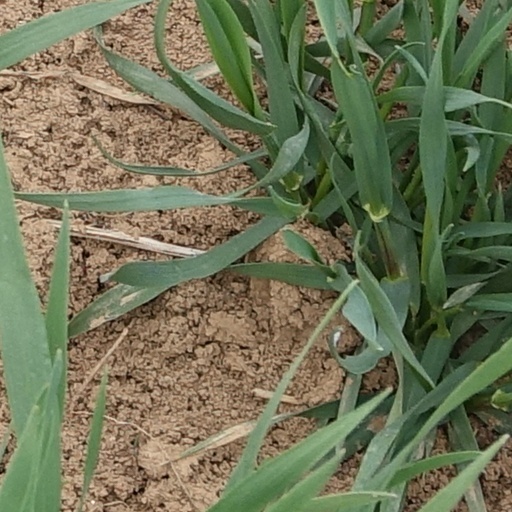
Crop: wheat